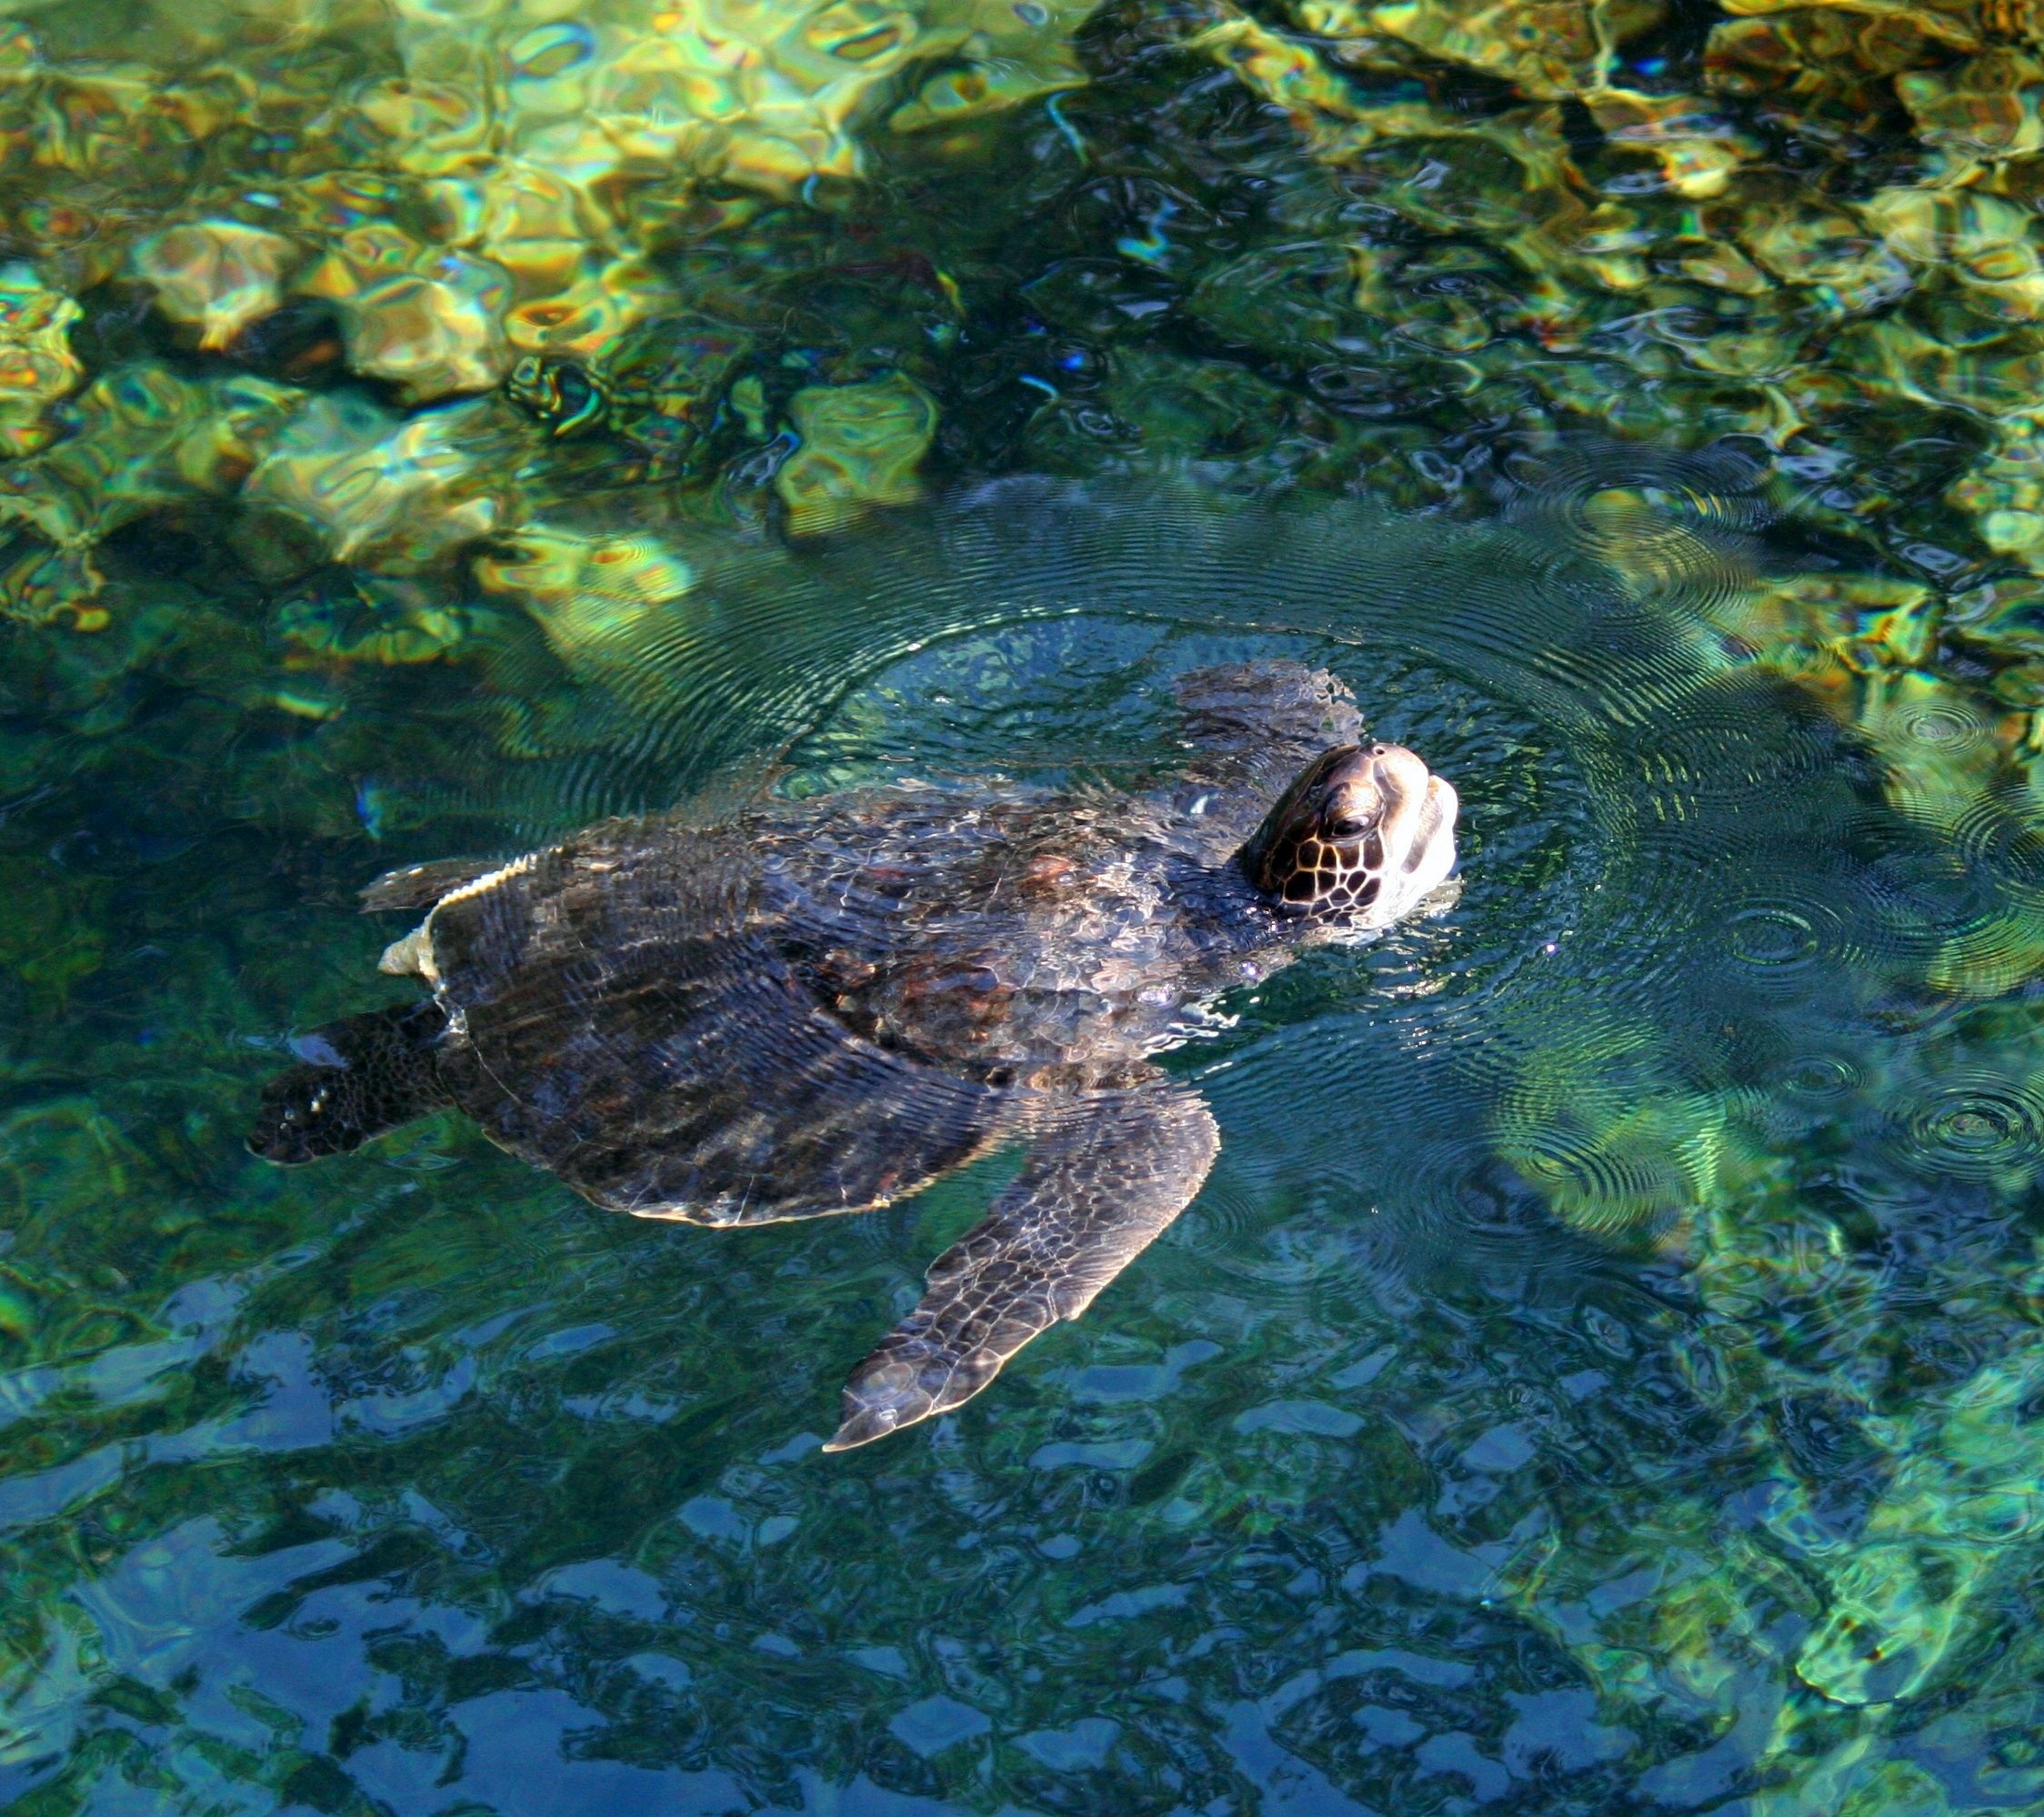
sea, water, animal, wildlife, underwater, swim, environment, aquatic, turtle, sea turtle, reptile, fauna, swimming, marine, tortoise, vertebrate, flippers, marine biology